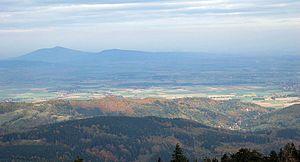
La Wielka Sowa est le point culminant des Góry Sowie qui font partie des Sudètes centrales. Il s'élève à 1 015 mètres d'altitude. Ce mont est situé dans la voïvodie de Basse-Silésie, dans le Sud-Ouest de la Pologne.